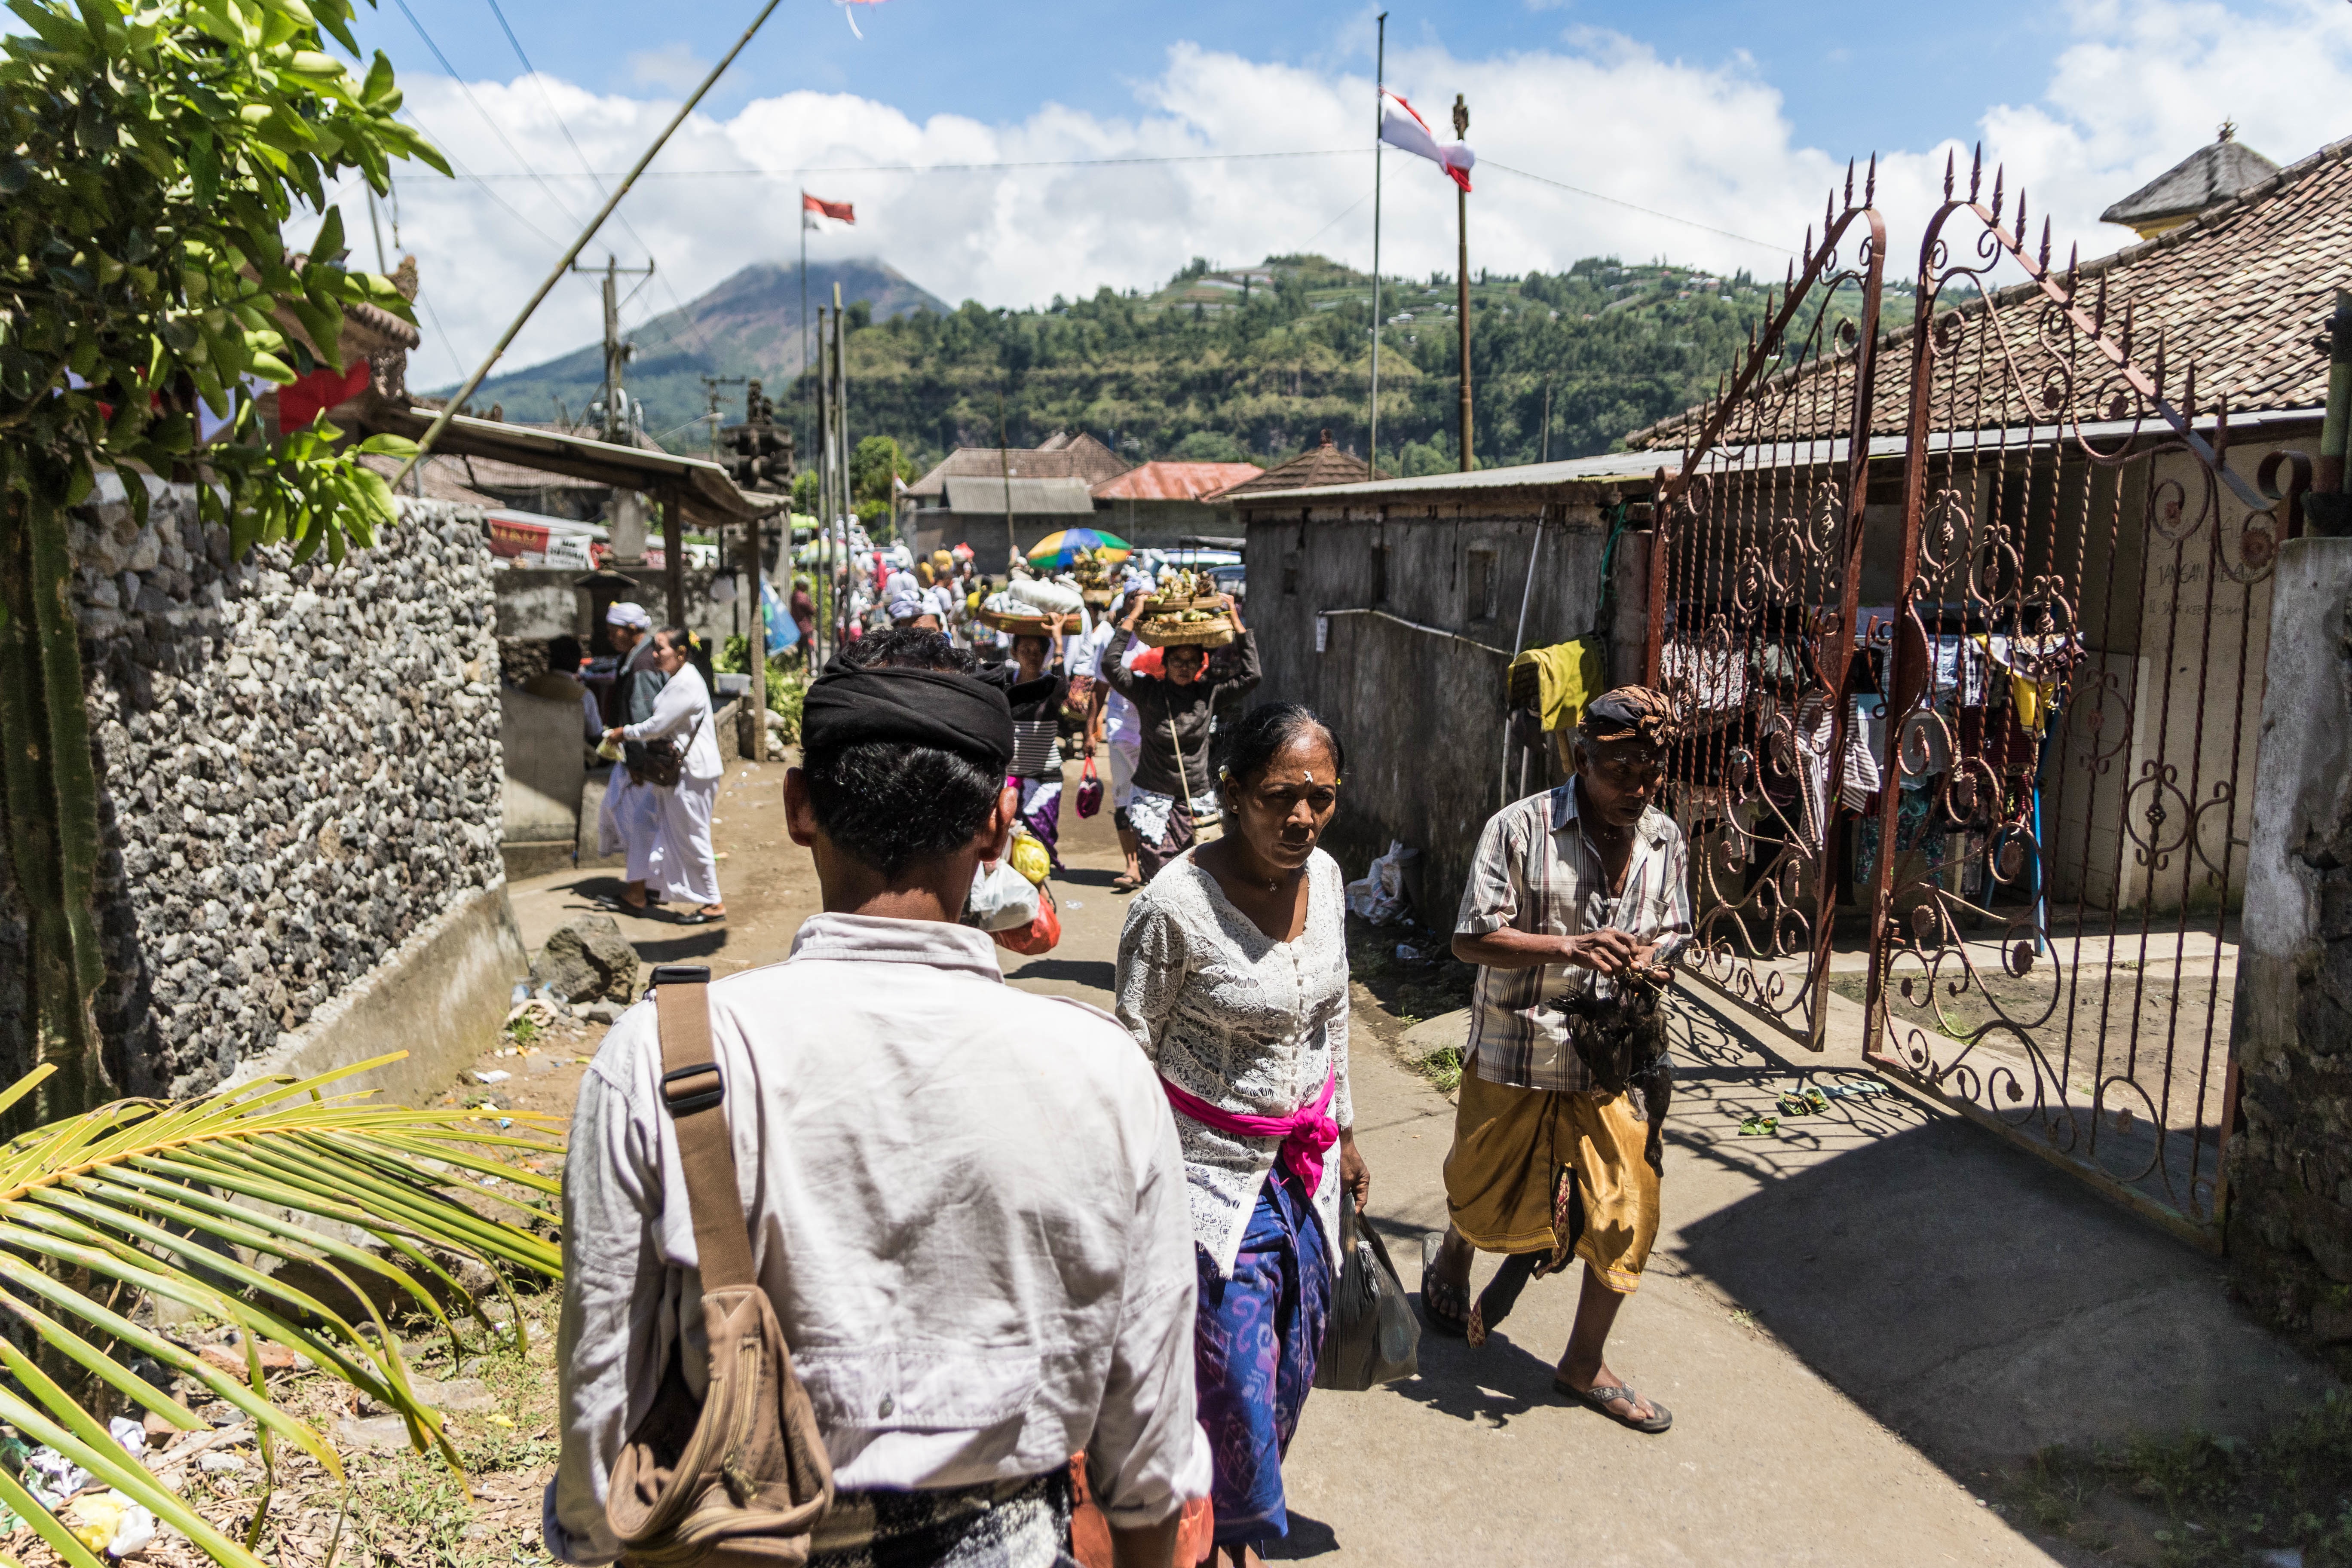
tourism